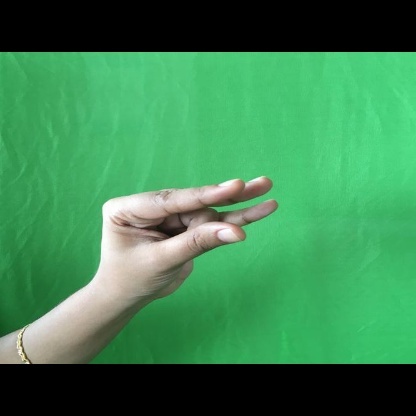
Mudra: Kangulam